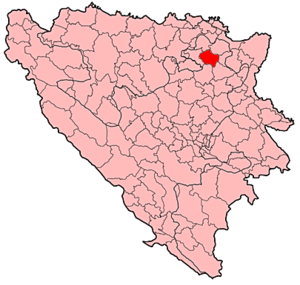
Srebrenik est une ville et une municipalité de Bosnie-Herzégovine située dans le canton de Tuzla et dans la Fédération de Bosnie-et-Herzégovine. Selon les premiers résultats du recensement bosnien de 2013, la ville intra muros compte 7 163 habitants et la municipalité 42 762.